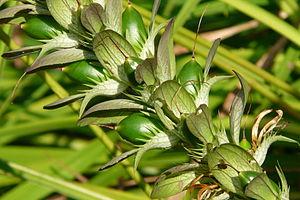
Fruits de l'Acanthe